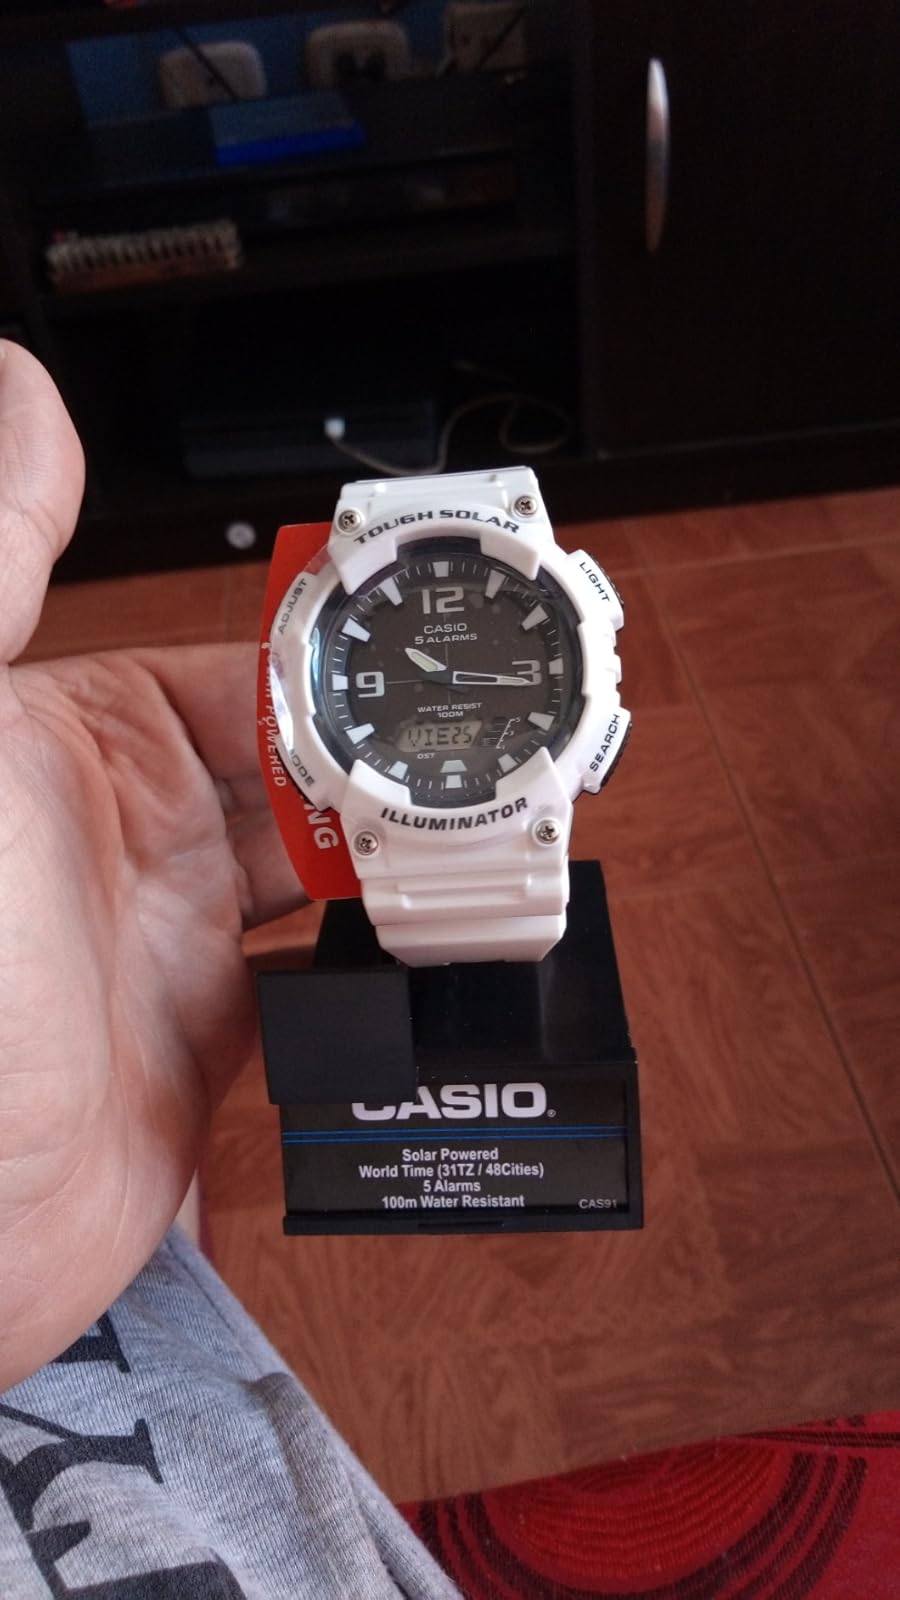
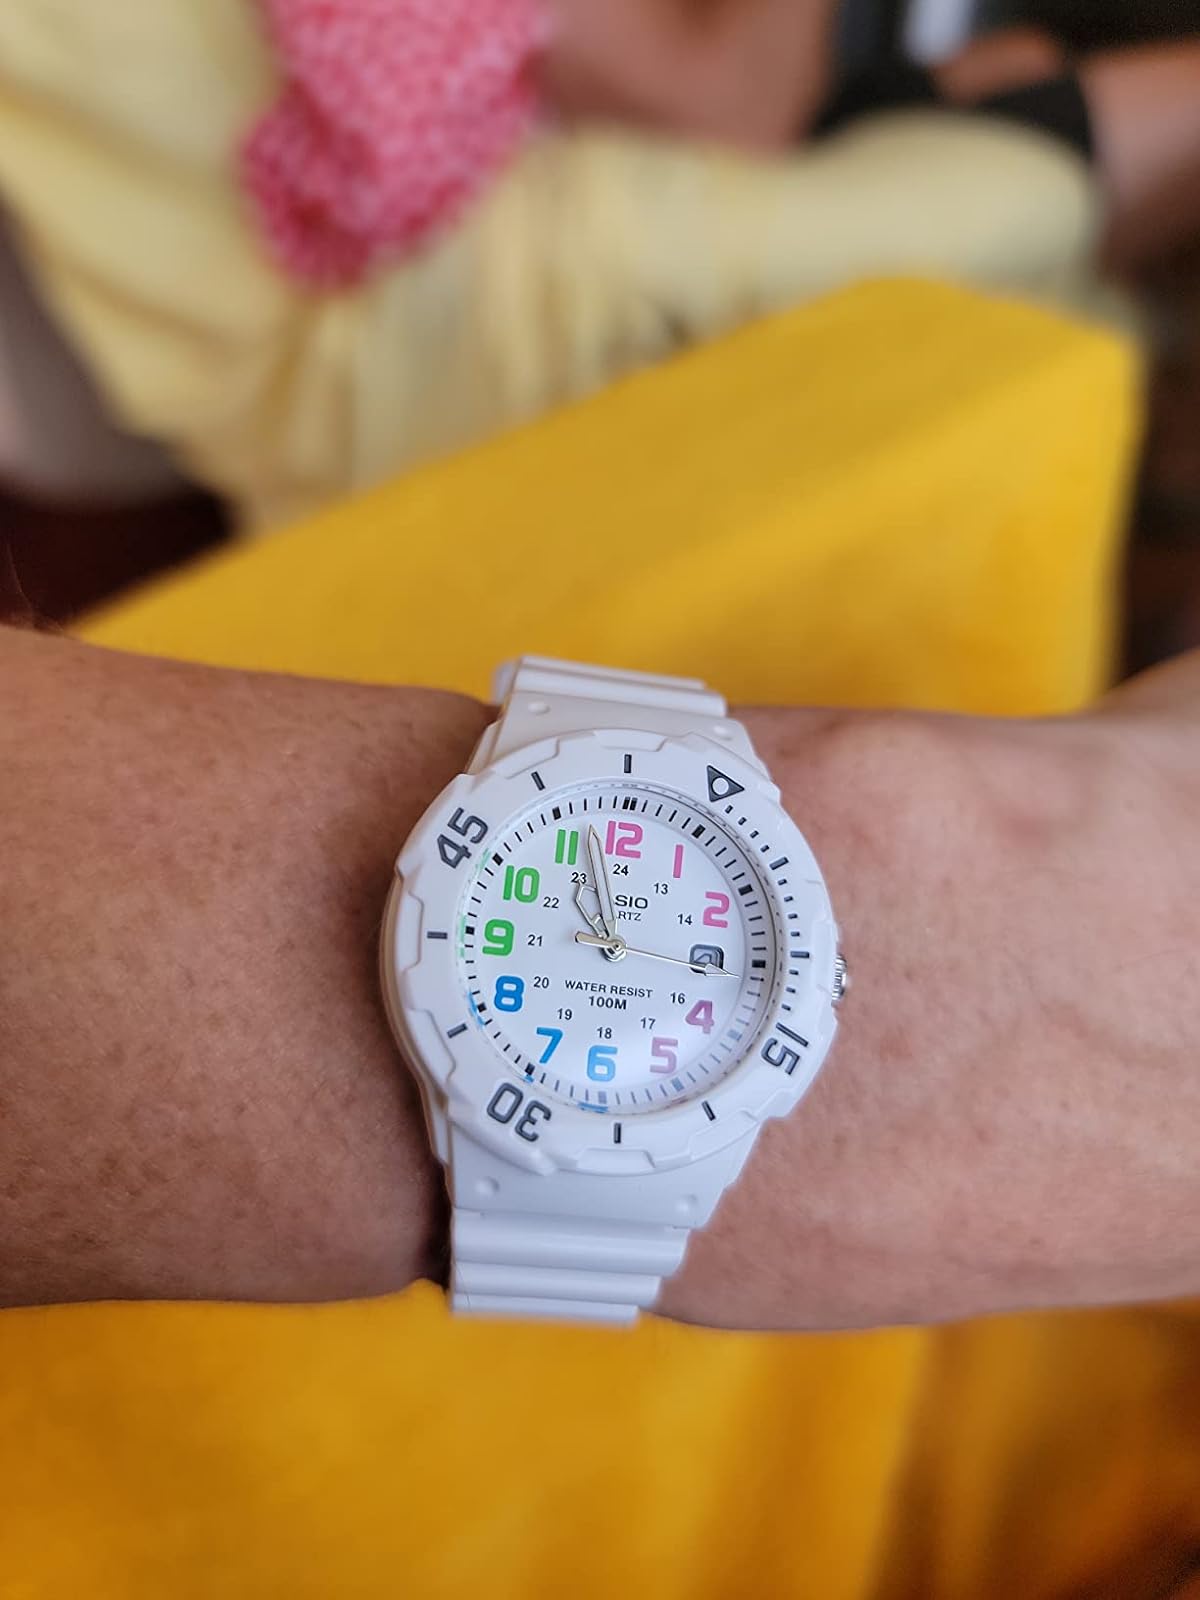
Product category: accessories_watch
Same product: no